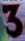
Number: 3